Frank Wild

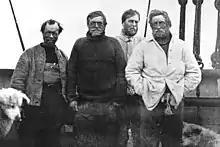
Frank Wild (left side) beside Shackleton

As second-in-command of Shackleton's Imperial Trans-Antarctic Expedition, Wild was left in charge of 21 men on desolate Elephant Island as Shackleton and a crew of five undertook an epic open-ocean voyage to South Georgia aboard the lifeboat "James Caird" in order to seek rescue. For more than four months, from 24 April to 30 August 1916, during the Antarctic winter, Wild and his crew waited on Elephant Island, surviving on a diet of seal, penguin and seaweed. They were finally rescued by Shackleton aboard the Chilean ship "Yelcho". Point Wild on Elephant Island is named after Frank Wild; a monument dedicated to the Chilean captain Luis Pardo, who rescued him and his men, now stands at the site.